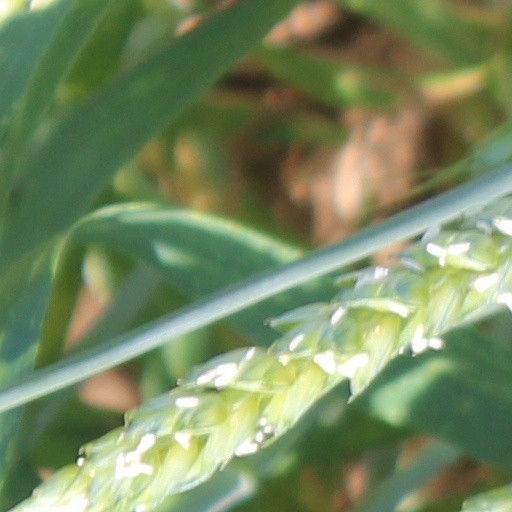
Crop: wheat